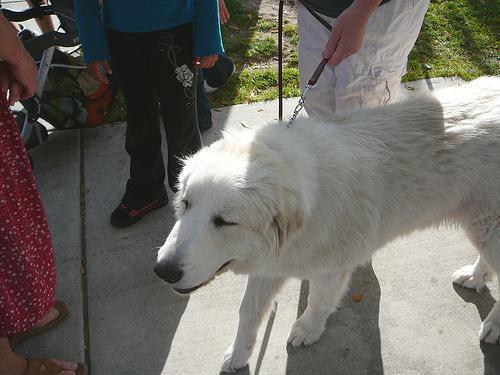
Great_Pyrenees